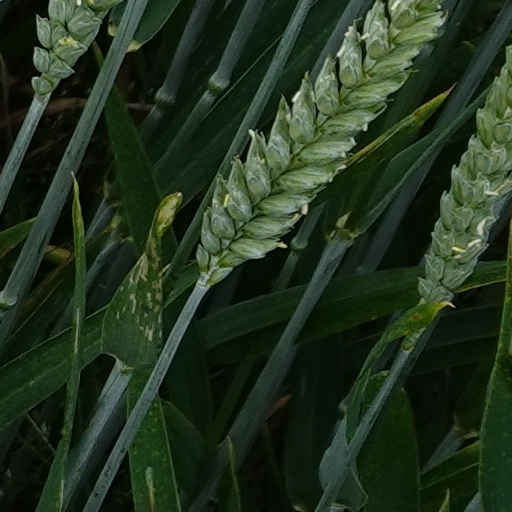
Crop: wheat